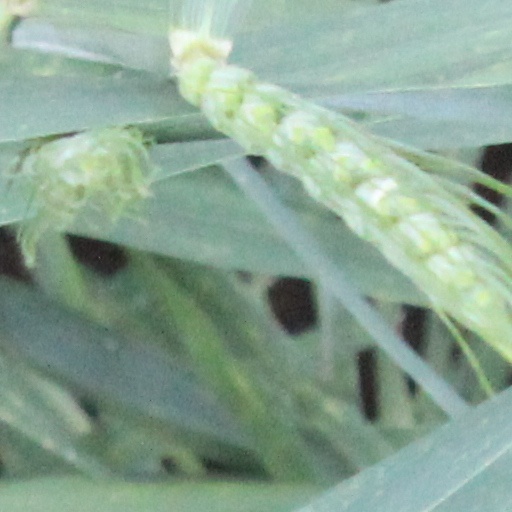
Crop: wheat